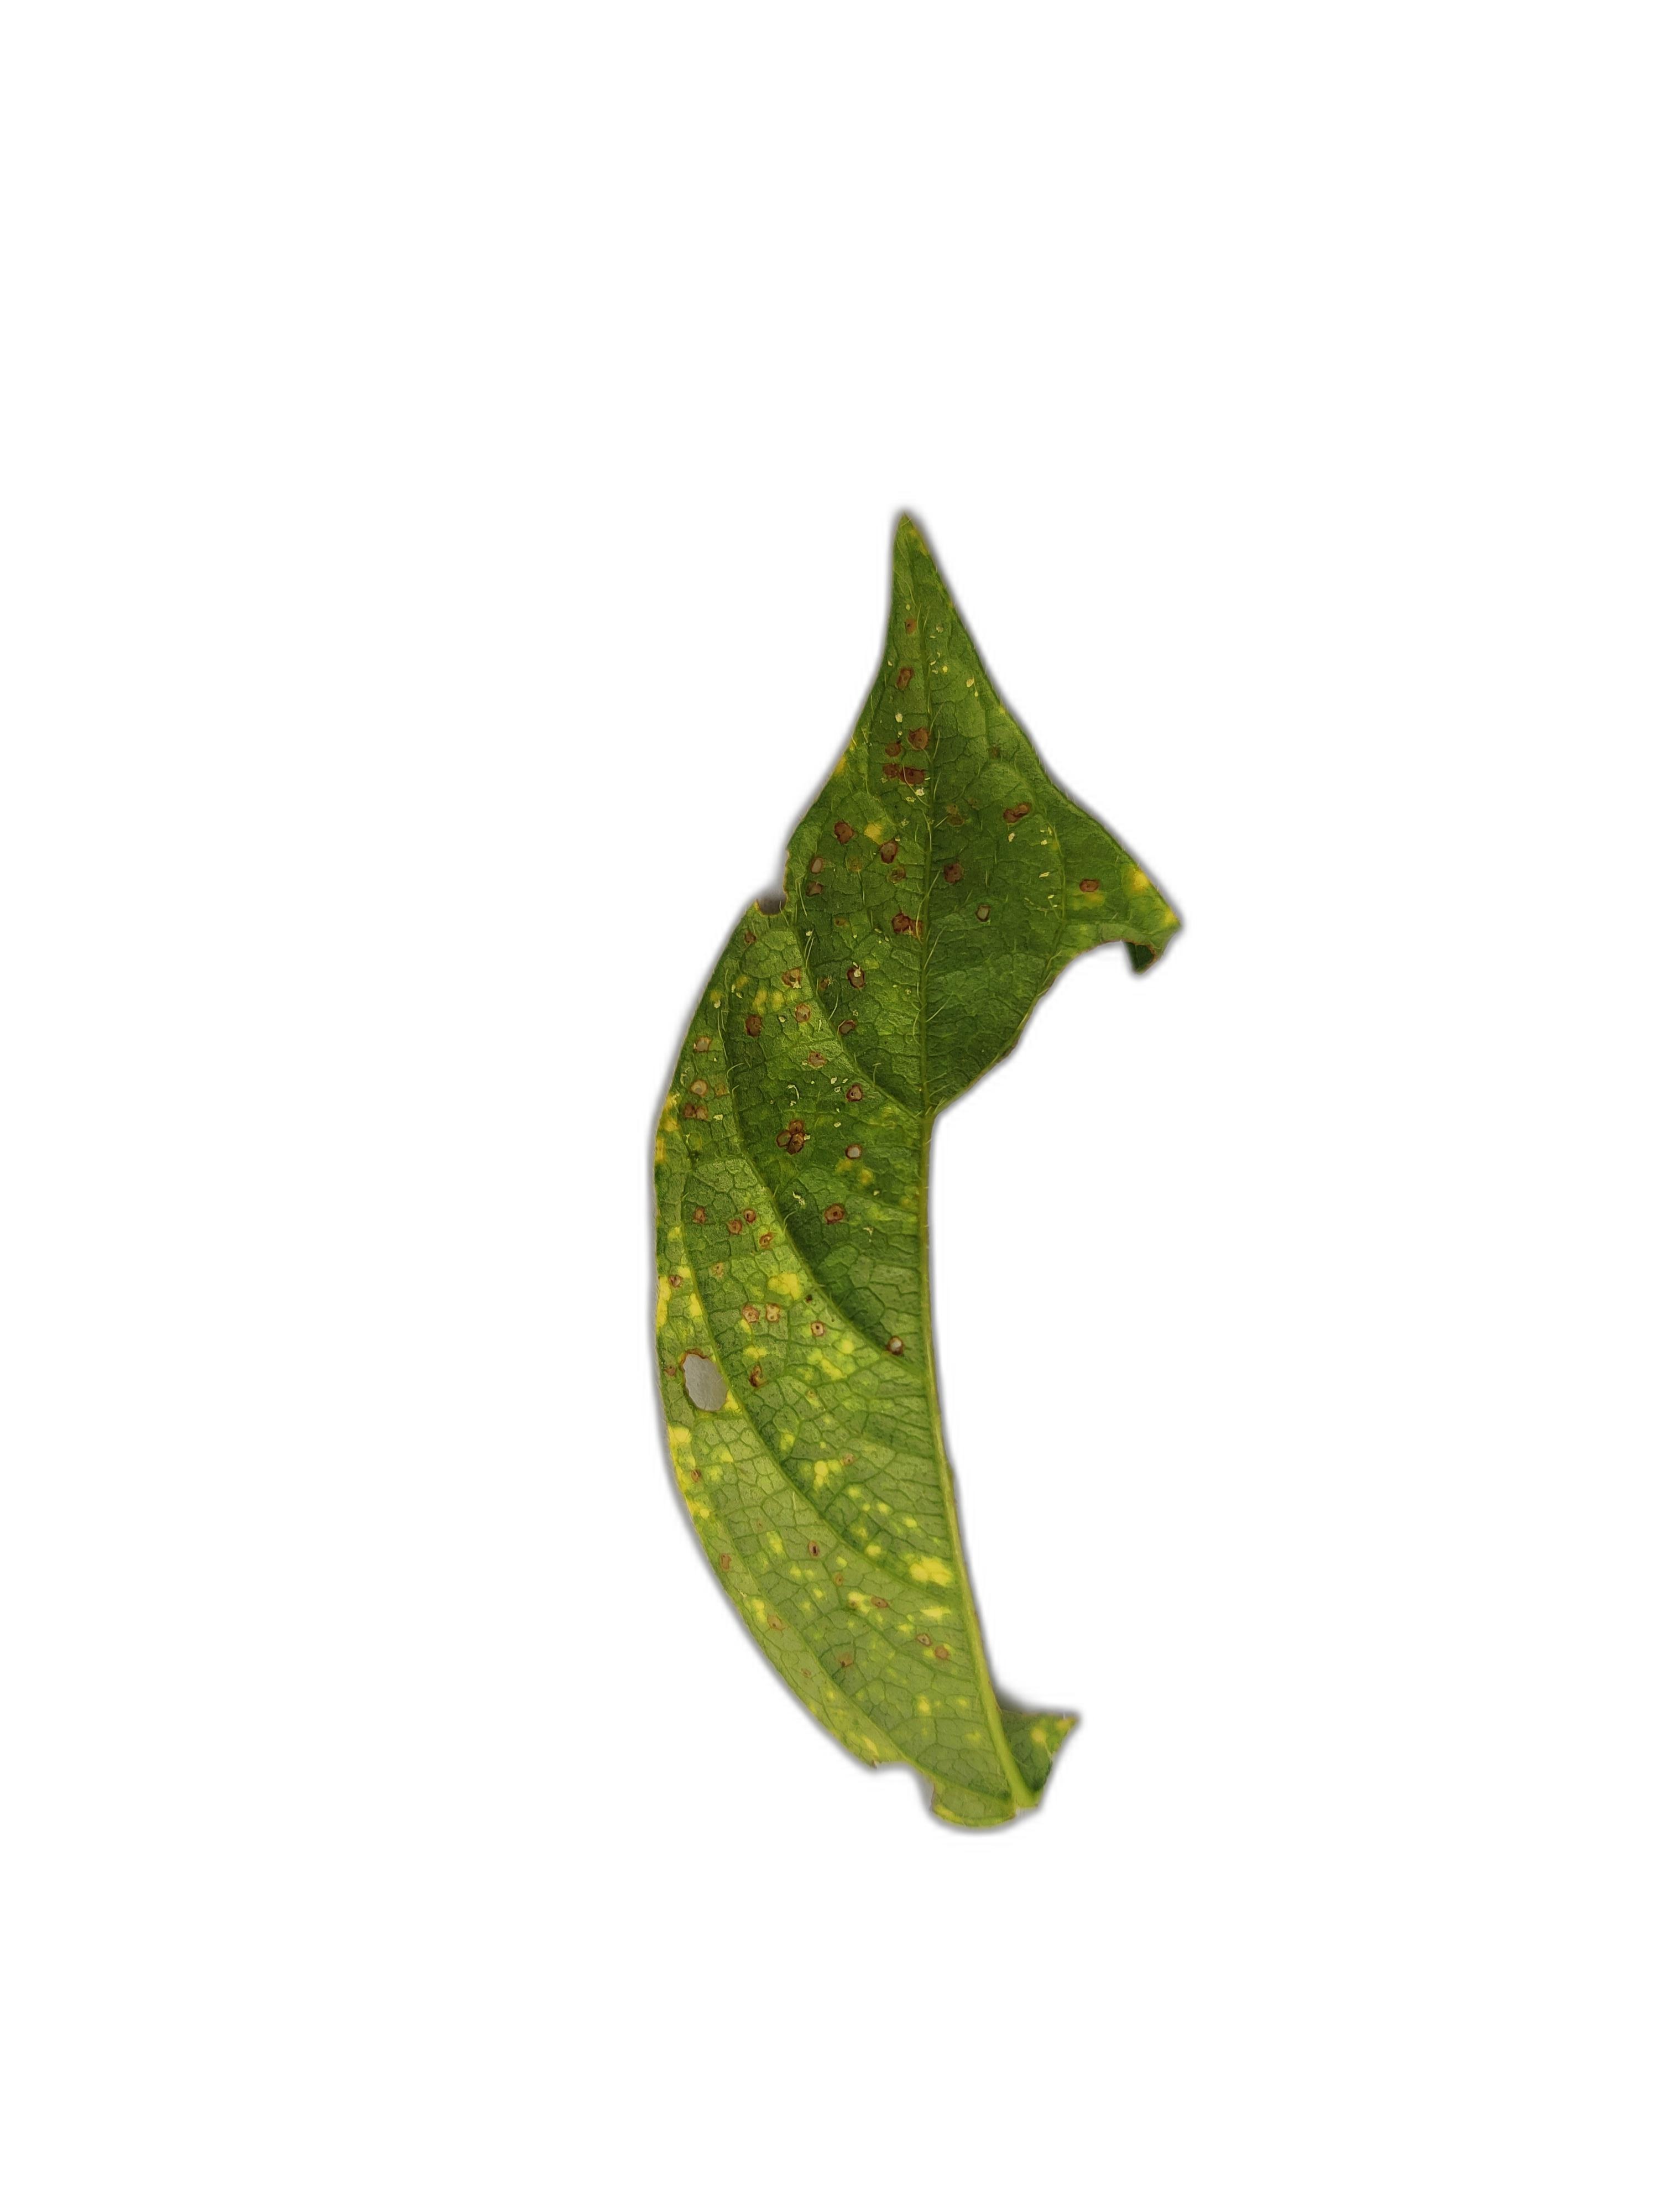
Label: Yellow Mosaic